140th Anti-Aircraft Missile Brigade

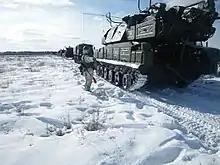
Vehicles of the brigade moving to the Telemba training range

Between 1 April and 1 August 1973, the 189th Anti-Aircraft Missile Regiment was reorganized into the 140th Anti-Aircraft Missile Brigade, inheriting the traditions of the regiment. In 1976, the brigade was relocated to Trzebień in Poland as part of the Northern Group of Forces, directly subordinated to the group headquarters. In 1992, after the end of the Cold War and the dissolution of the Soviet Union, the brigade became part of the Russian Ground Forces and was withdrawn from Poland to Drovyanaya in Chita Oblast, joining the 36th Army. In 1994 it was relocated to Domna. The brigade celebrates its anniversary on 6 October, the date of the formation of the 66th Division. Since 2010, it has been part of the 29th Army. The brigade includes three anti-aircraft Missile battalions with the Buk missile system.